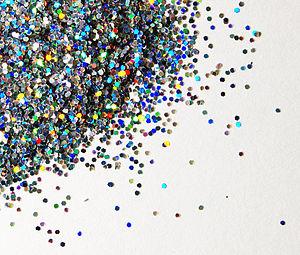
Les microplastiques sont les petites particules de matière plastique dispersées dans l'environnement. Ils sont devenus un sujet de préoccupation car ils s'accumulent dans les sols, les cours d'eau, les lacs et l'environnement marin et certains aliments ; ils ont en quelques décennies contaminé tous les océans et les espèces marines à tous les niveaux de la chaîne alimentaire, d'un pôle à l'autre et jusque dans les grands fonds.